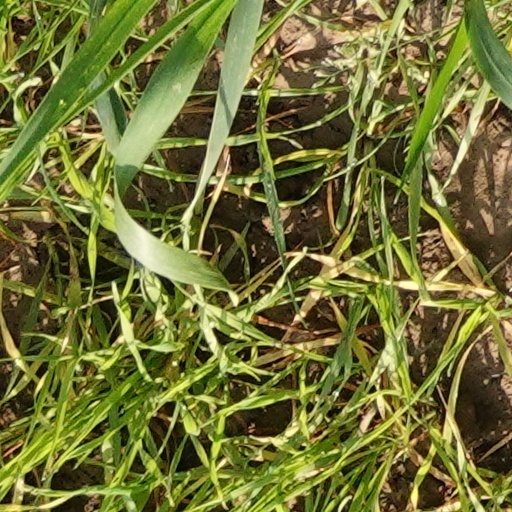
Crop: wheat